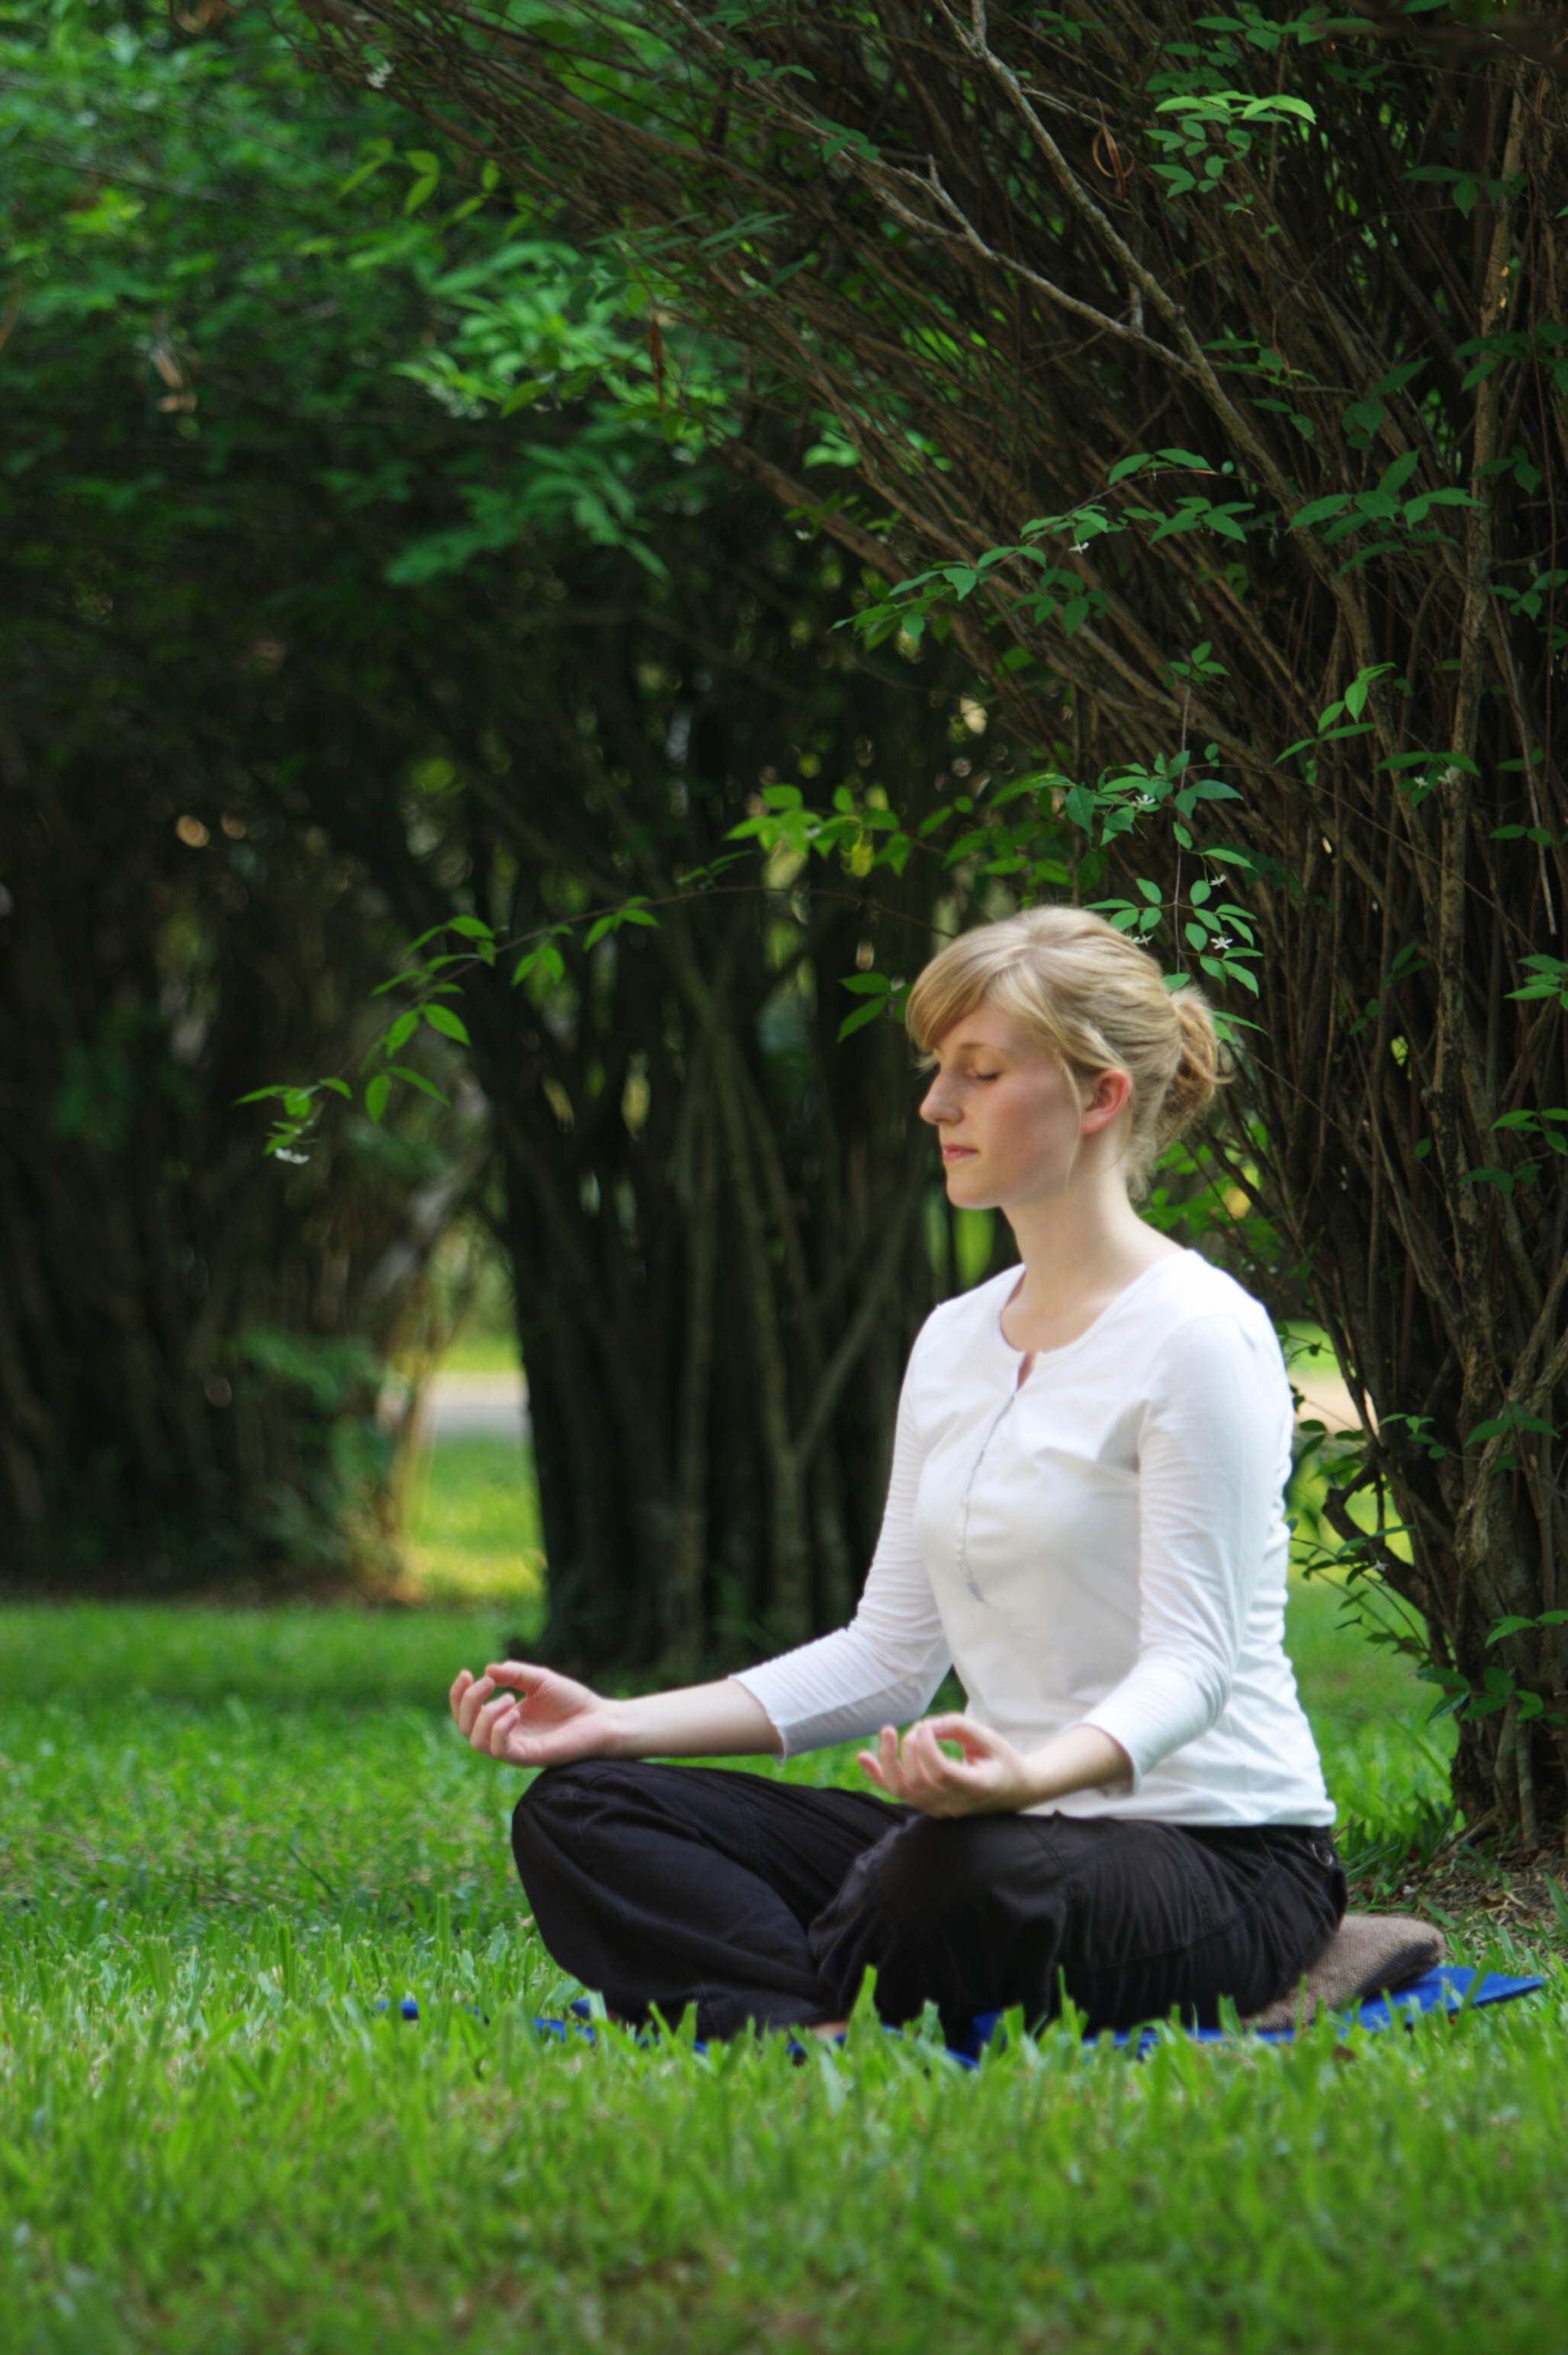
grass, girl, woman, lawn, meadow, green, sitting, peace, meditate, buddhist, buddhism, thailand, meditation, temple, sports, wat, portrait photography, human positions, physical fitness, dhammakaya pagoda, phra dhammakaya